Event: Nepal Earthquake
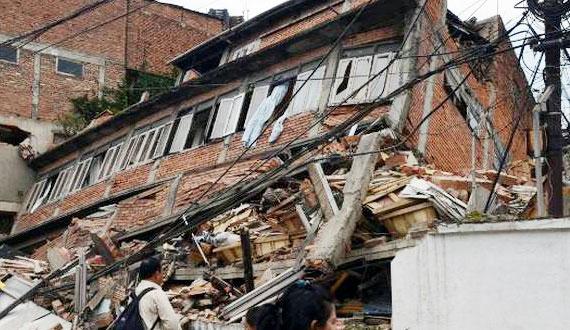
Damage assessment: damage